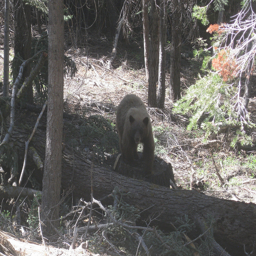
A brown bear is creeping over the wooded terrain.
A bear is in the woods on a tire.
A brown bear crawling down a path through a forest.
A brown bear on a log in a wooded area
A wild bear walking over some logs in the forest.